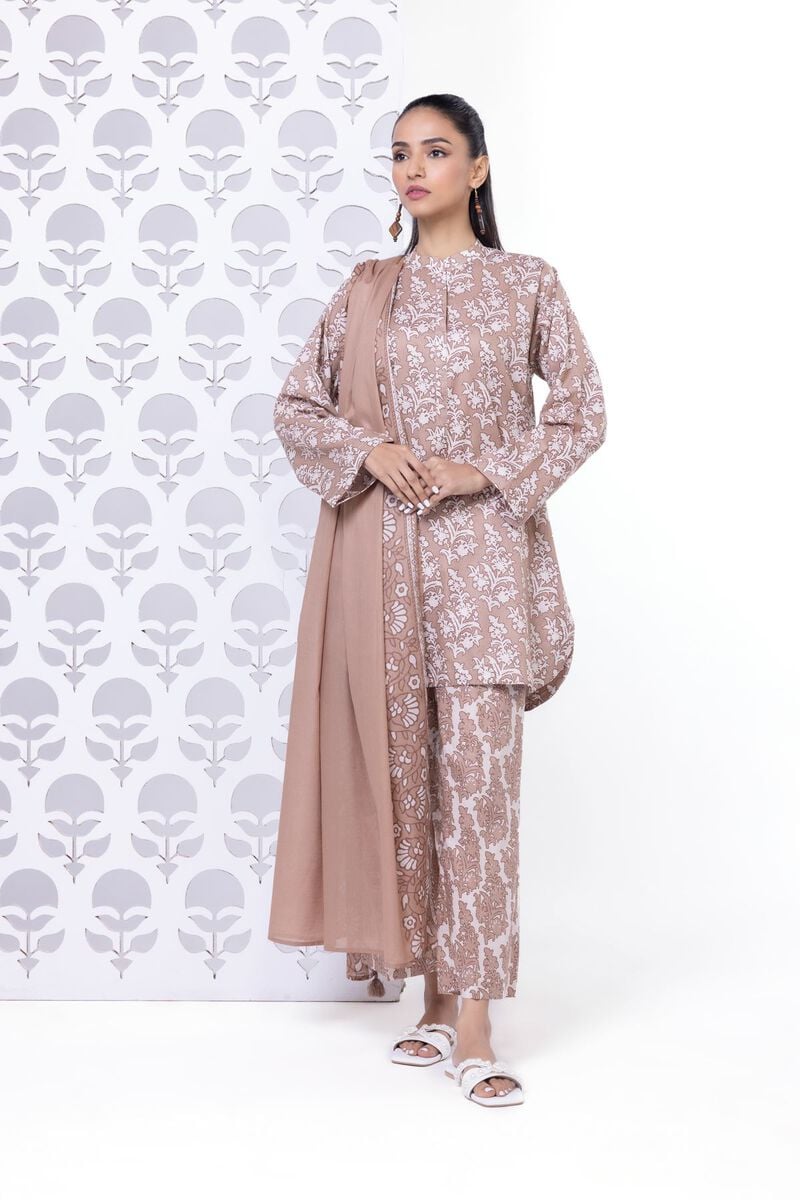
mauve multi print cotton tunic